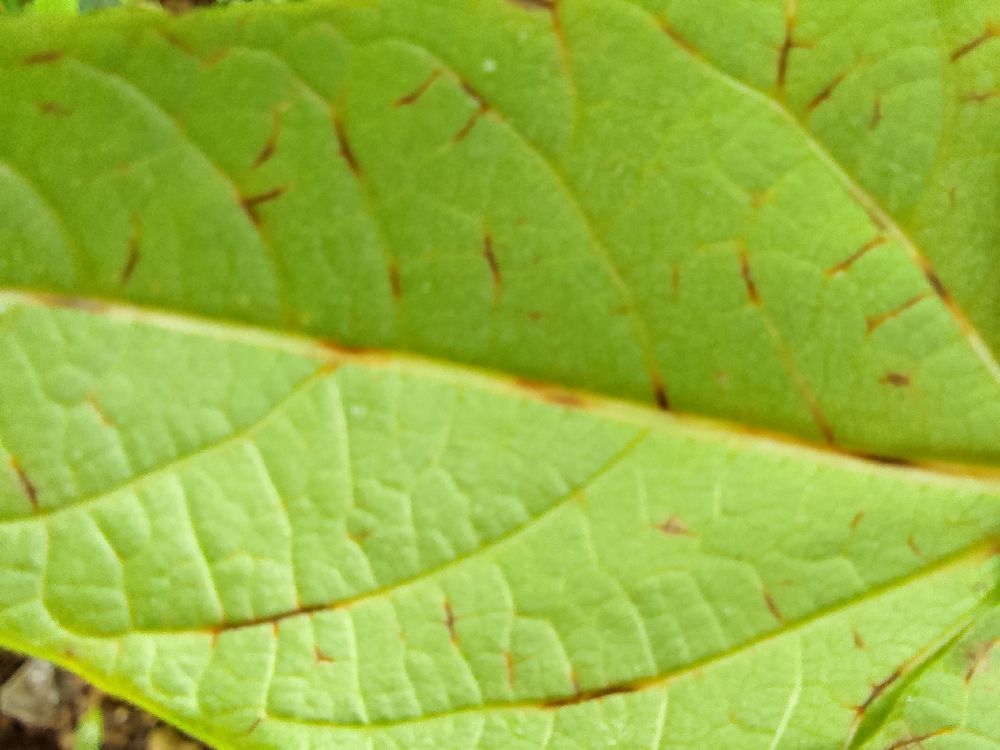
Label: anthracnose